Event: Nepal Earthquake
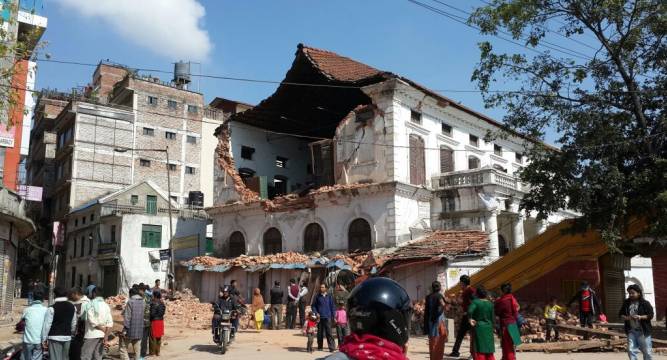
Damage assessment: damage